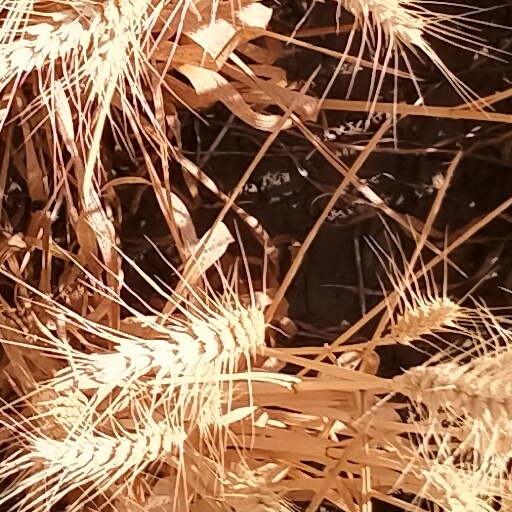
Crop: wheat